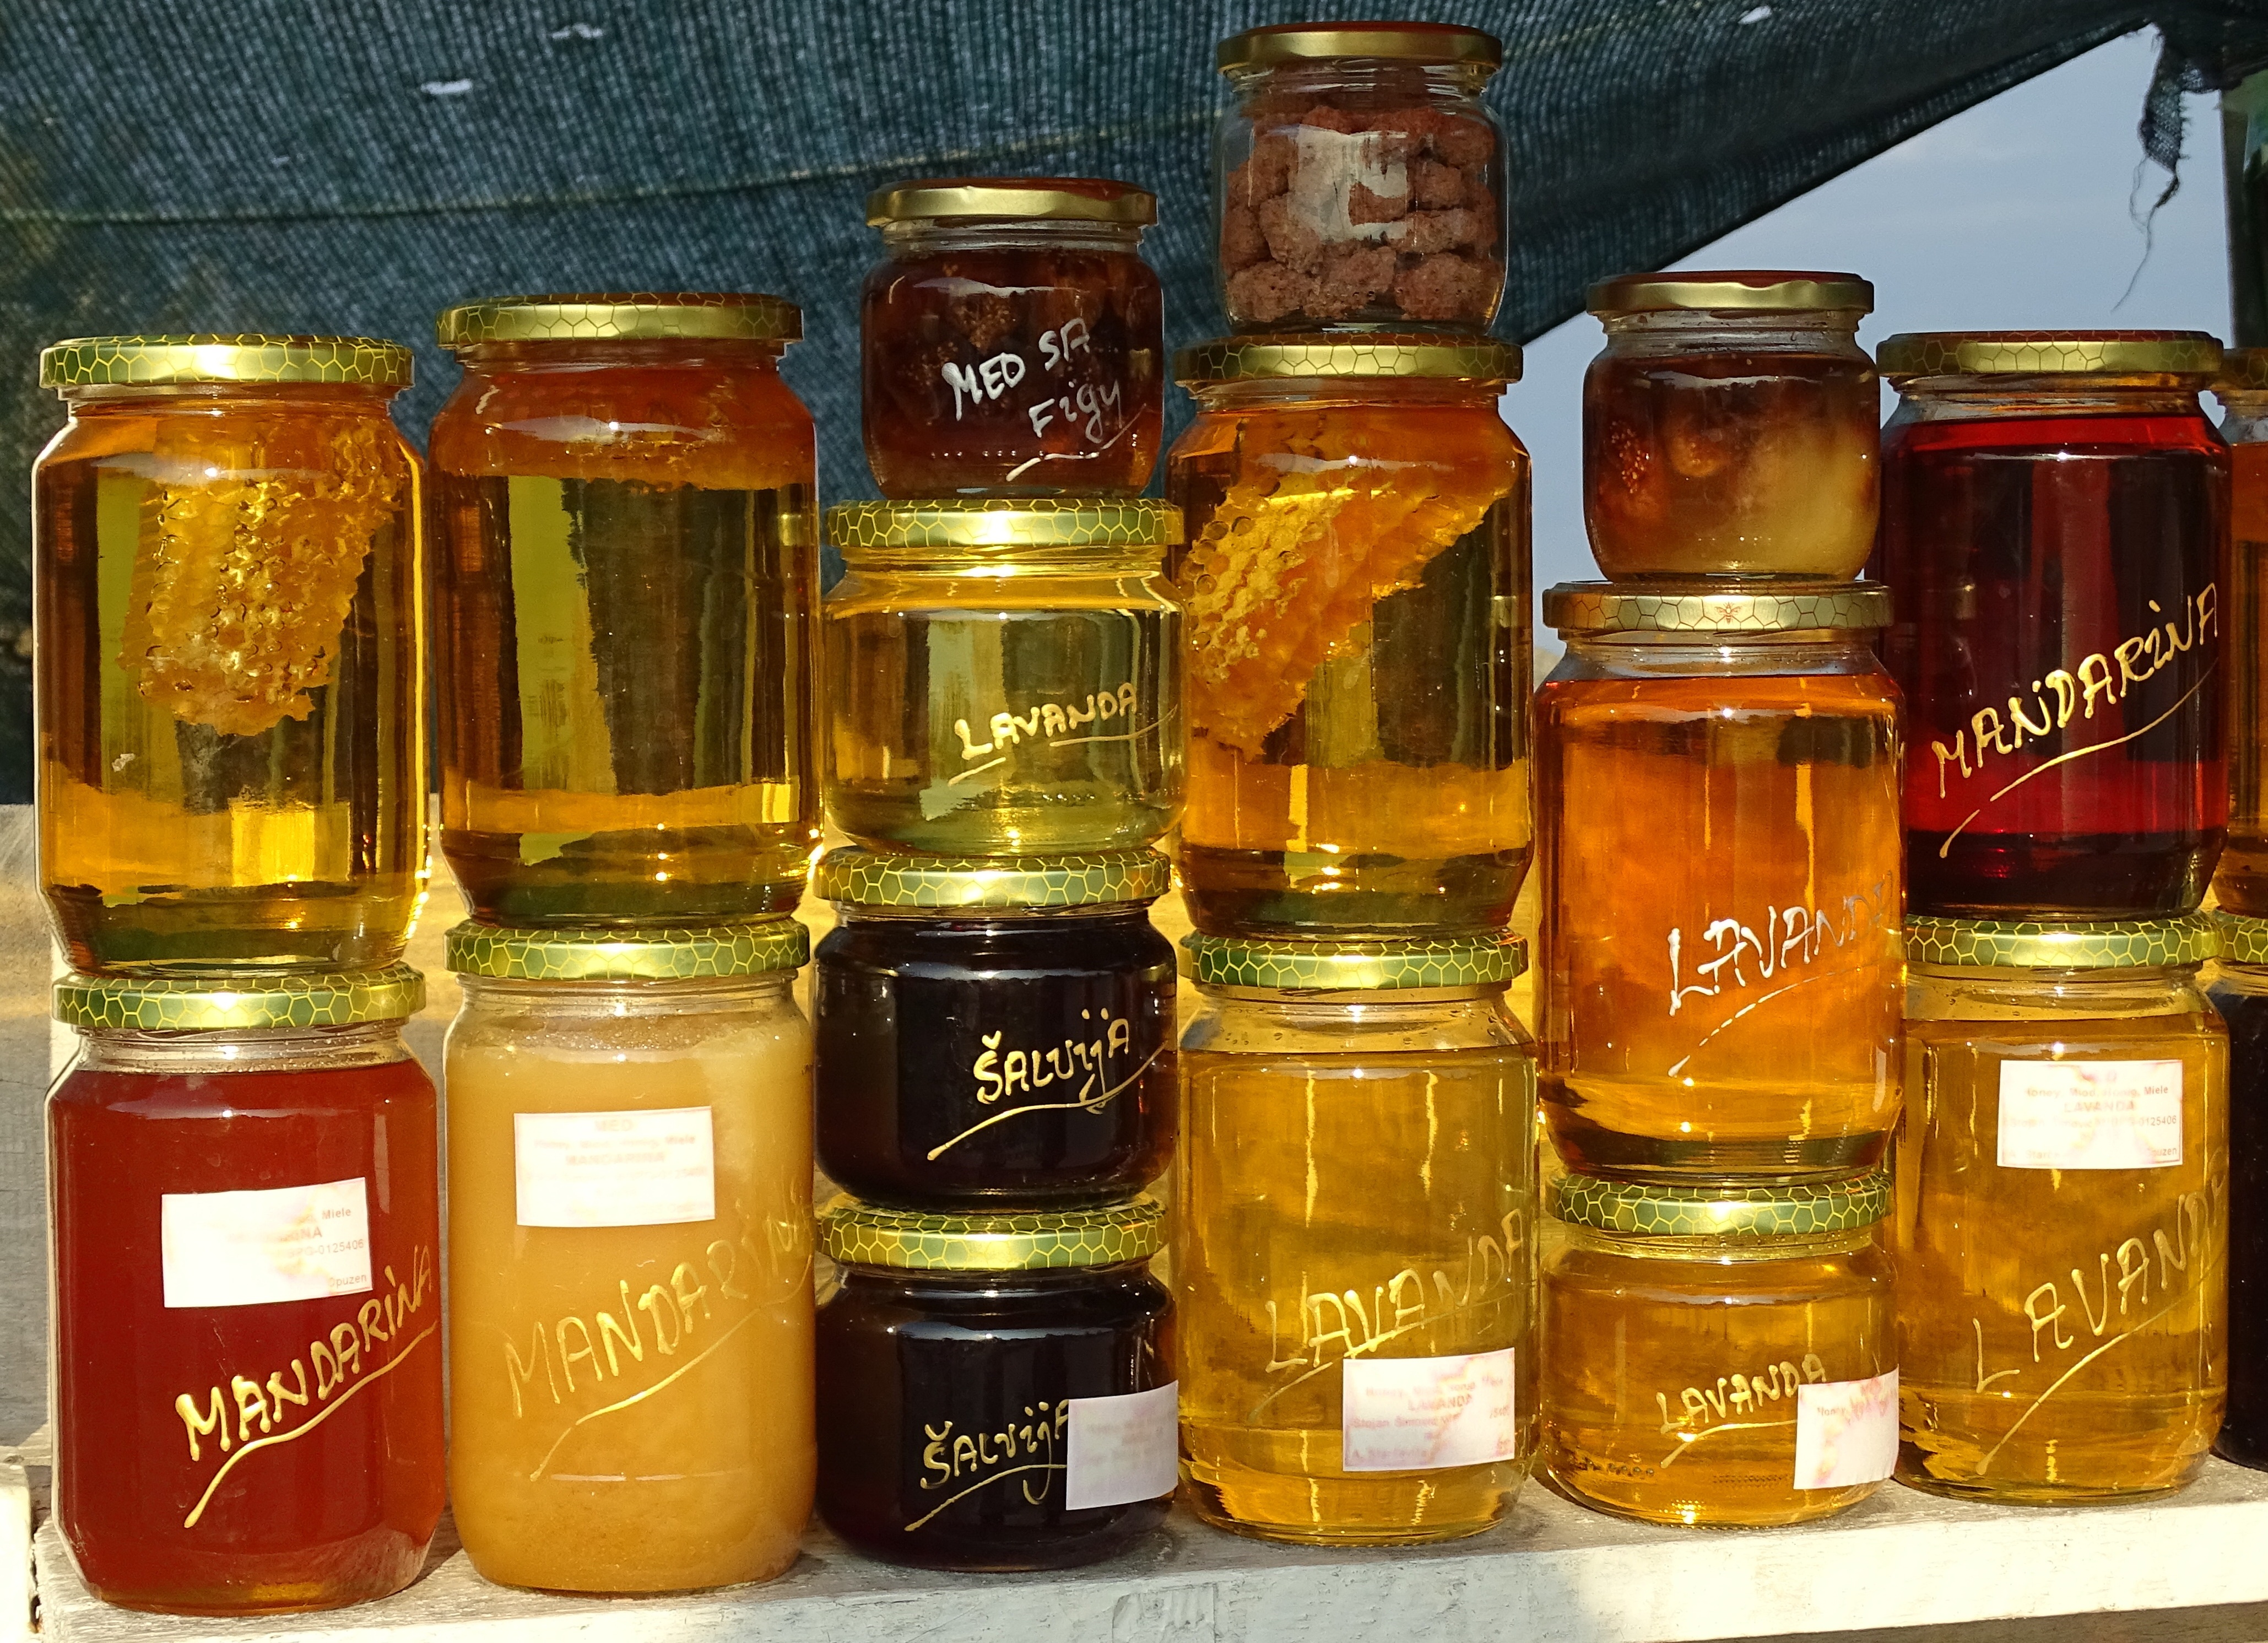
sweet, glass, honey, food, produce, market, eat, sugar, whisky, liqueur, canning, filled, sweeteners, honey jar, distilled beverage, food preservation